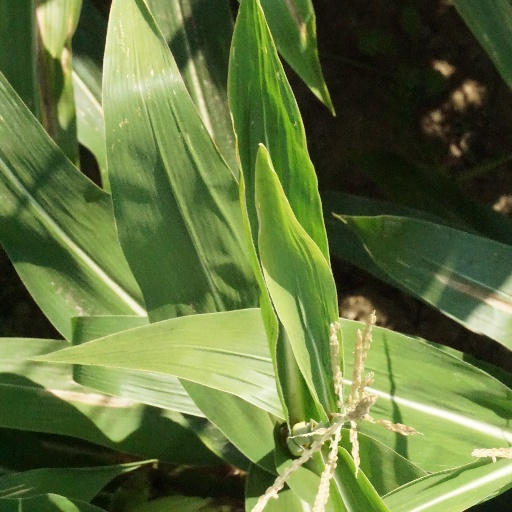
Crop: maize; corn